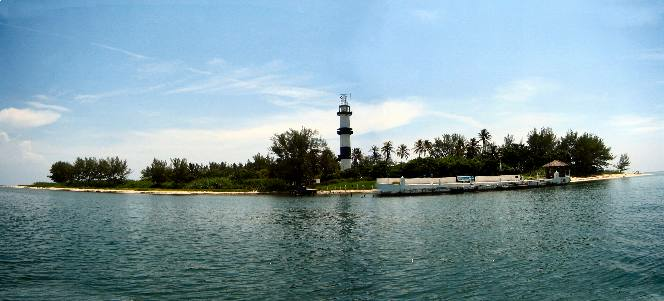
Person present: No